Texas Chainsaw Massacre (2022 film)

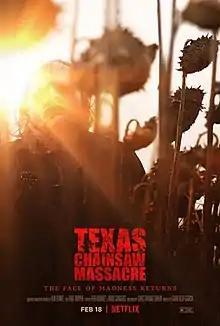
Promotional release poster

Texas Chainsaw Massacre is a 2022 American slasher film directed by David Blue Garcia, with a screenplay by Chris Thomas Devlin, from a story by Fede Álvarez and Rodo Sayagues. It is the ninth installment of the "Texas Chainsaw Massacre" franchise. Set fifty years after the original film, the story focuses on the serial killer Leatherface targeting a group of young adults and coming into conflict with a vengeful survivor of his previous murders. The project is a joint-venture production between Legendary Pictures, Exurbia Films, and Bad Hombre. The film stars Sarah Yarkin, Elsie Fisher, Mark Burnham, Moe Dunford, Nell Hudson, Jessica Allain, Olwen Fouéré, Jacob Latimore, and Alice Krige.